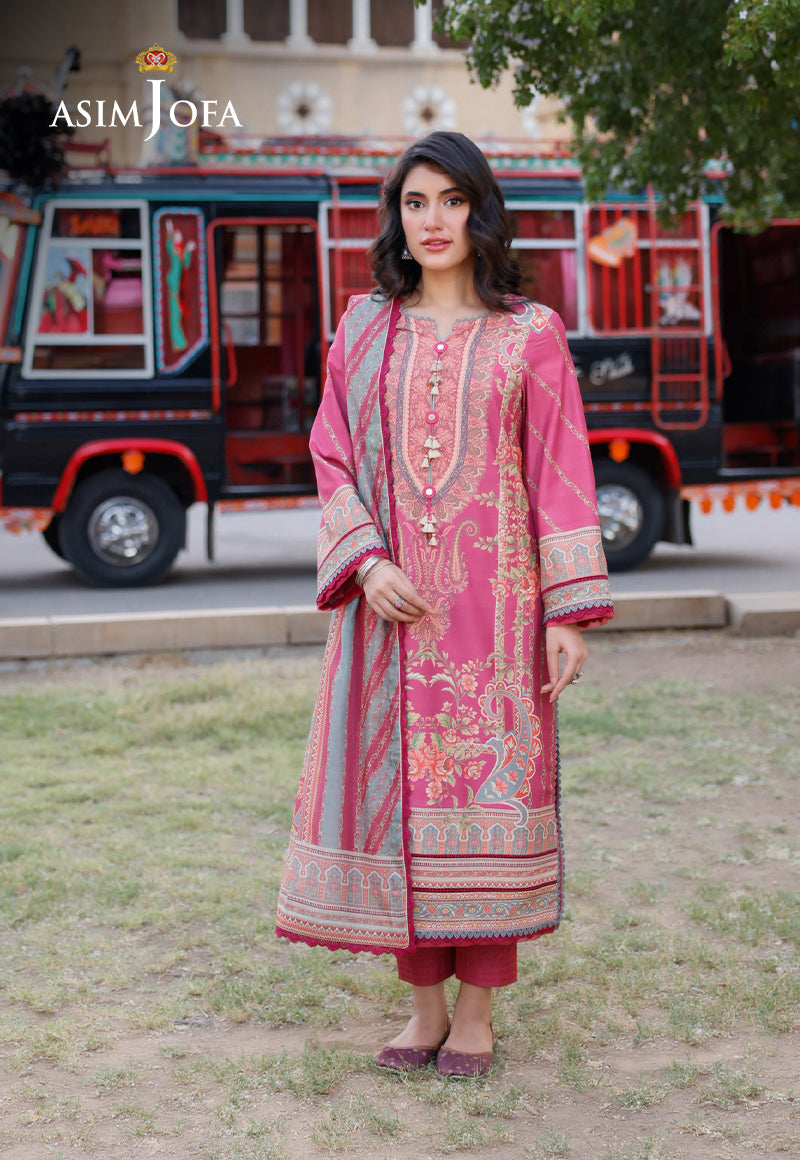
pink multi embroidered chiffon suit